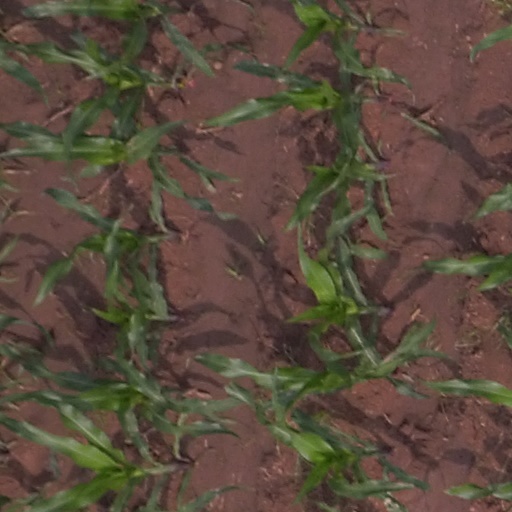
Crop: maize; corn